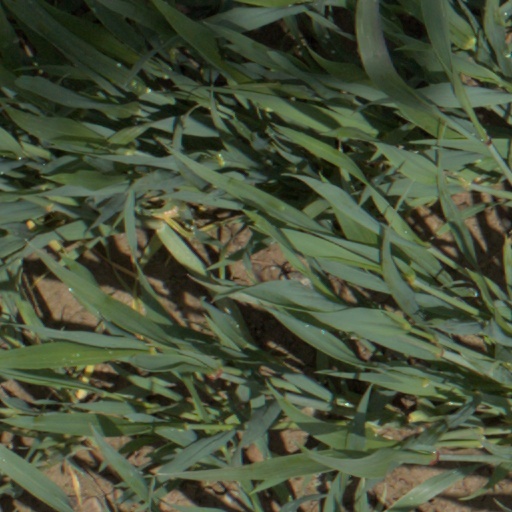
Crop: wheat